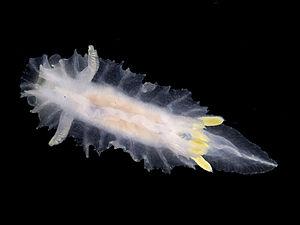
Lophodoris est un genre de mollusque nudibranches de la famille des Goniodorididae.
Les Goniodorididae forment une famille de mollusques de l'ordre des nudibranches.